Rahim Gul

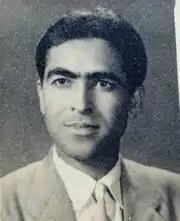

Rahim Gul (1924 – 28 April 1985) was a famous Urdu language Pakistani writer, literary critic, author and director and producer of films.